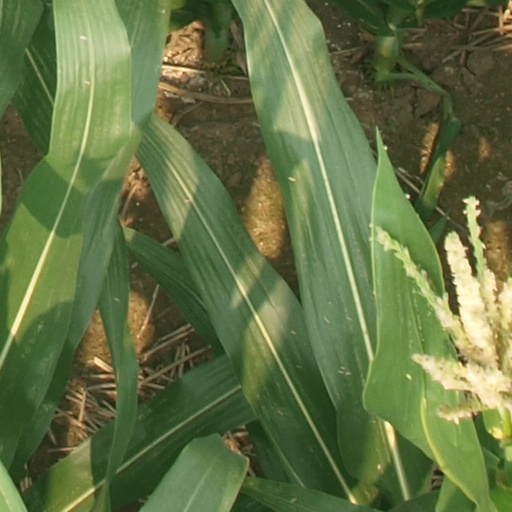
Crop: maize; corn